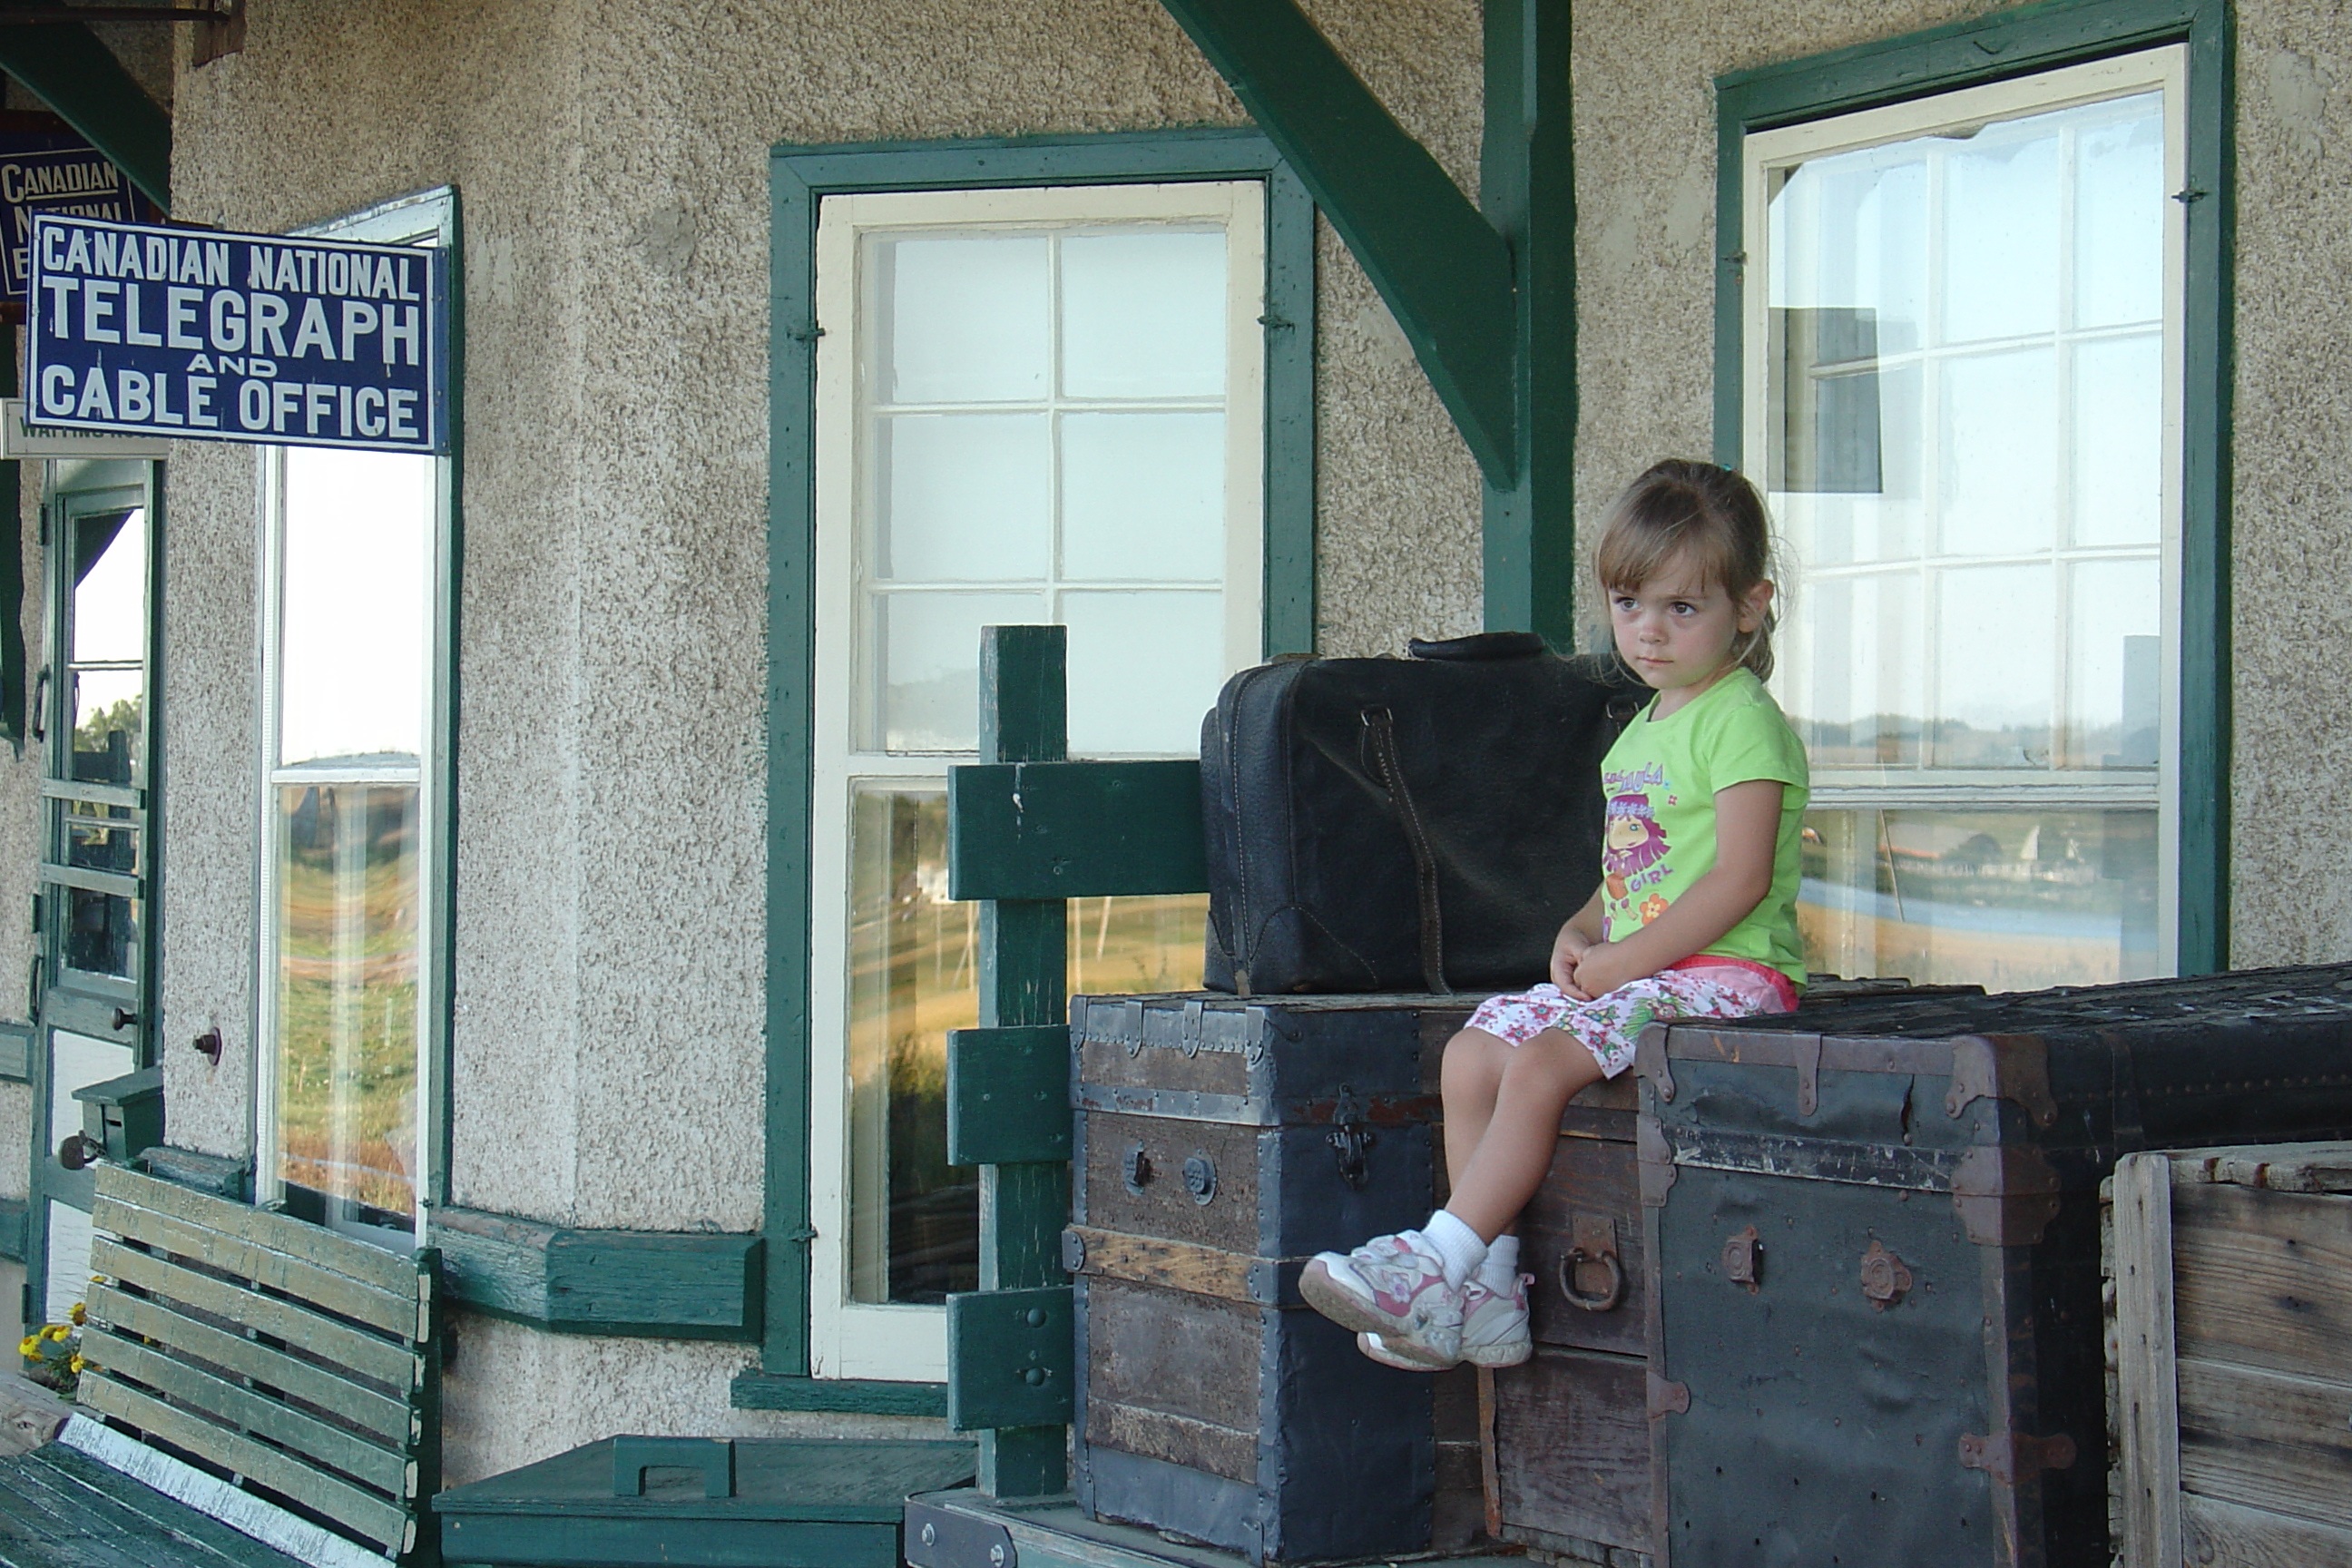
girl, road, street, window, home, train, color, station, blue, luggage, canadian